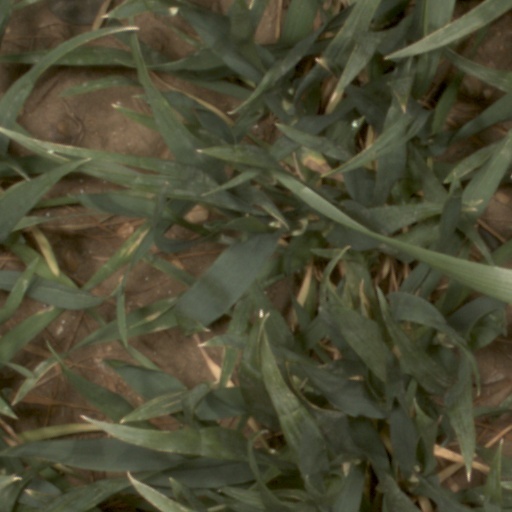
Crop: wheat